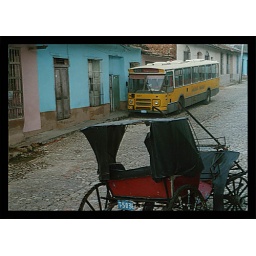
a yellow bus in Cuba